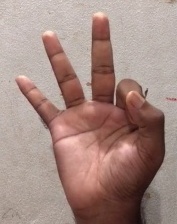
ASL sign: 9